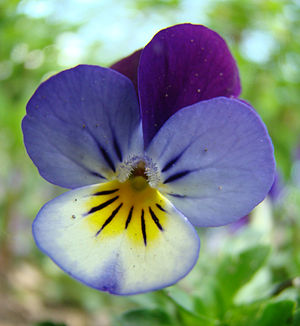
Almindelig stedmoderblomst / Billeder
Almindelig stedmoderblomst er en 5-30 cm høj urt, der vokser på sandet jord. Der findes i Danmark to underarter. De afviger en del fra hinanden, og beskrivelsen herunder drejer sig hovedsagelig om den enårige, ukrudtsagtige Viola tricolor ssp. tricolor, der normalt blot kaldes alm. stedmoderblomst.